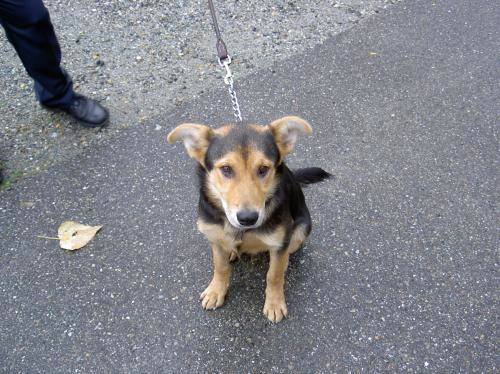
Label: dog